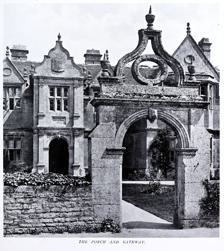
Building: Stibbington Hall
Country: United Kingdom
Year built: 1625
17th-century country house in Cambridgeshire, England Stibbington Hall The entry and gateway of Stibbington Hall Location within Cambridgeshire General information Type Country house Architectural style Jacobean Location Sibson-cum-Stibbington , Huntingdonshire Coordinates 52°34′32″N 0°23′39″W / 52.575560°N 0.394082°W / 52.575560; -0.394082 Completed By 1625/6 Listed Building – Grade I Designated 24 September 1951 Reference no. 1222241 Stibbington Hall is a Jacobean country house in Sibson-cum-Stibbington , Huntingdonshire , England. The house and its gateway are Grade I-listed with English Heritage , and additional structures on the 19-acre property are also listed. Sir Nikolaus Pevsner regarded the hall as having "the finest Jacobean façade in the county". Stibbington Hall lies on the River Nene in Huntingdonshire, now a district in Cambridgeshire . It is built of Ketton stone from Rutland with a roof of Collyweston slate from Northamptonshire . Very little is known of the origins of Stibbington Hall. The date 1625 ( 1626 ), along with the motto DEO TRIN-UNI SIT GLORIA , are inscribed on a sunken panel on the façade. Carved onto a raised shield on the front gable are the arms of Peter Edwards of Alleston or Alston ( lion rampant ) and his wife, Joan (or Jane) Knight of Piddington ( Gules two bars argent in chief three wolves' heads erased of the second ). The initials "I.E. and I.H." (J.E. and J.H.) are carved next to the panel. In 1619, Edwards' widow remarried John Hanger (1579–1638), the rector of Stibbington, who presumably lived at the hall with her. The initials are presumably for Peter's son John Edwards and his wife, but could possibly be for John and Joan Hanger. The house underwent renovations in the 17th, 18th, and 20th centuries. See also Wikimedia Commons has media related to Stibbington Hall . Grade I listed buildings in Cambridgeshire References